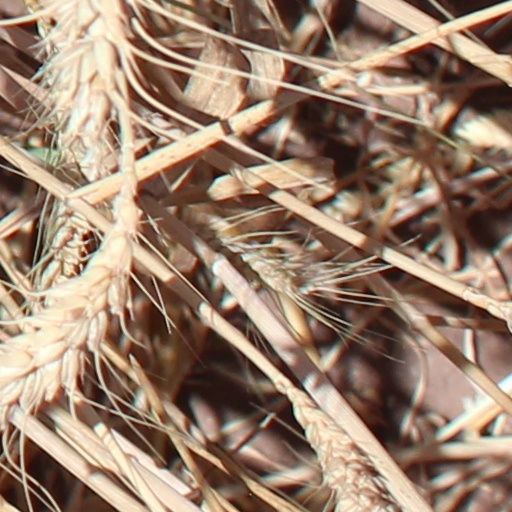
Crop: wheat